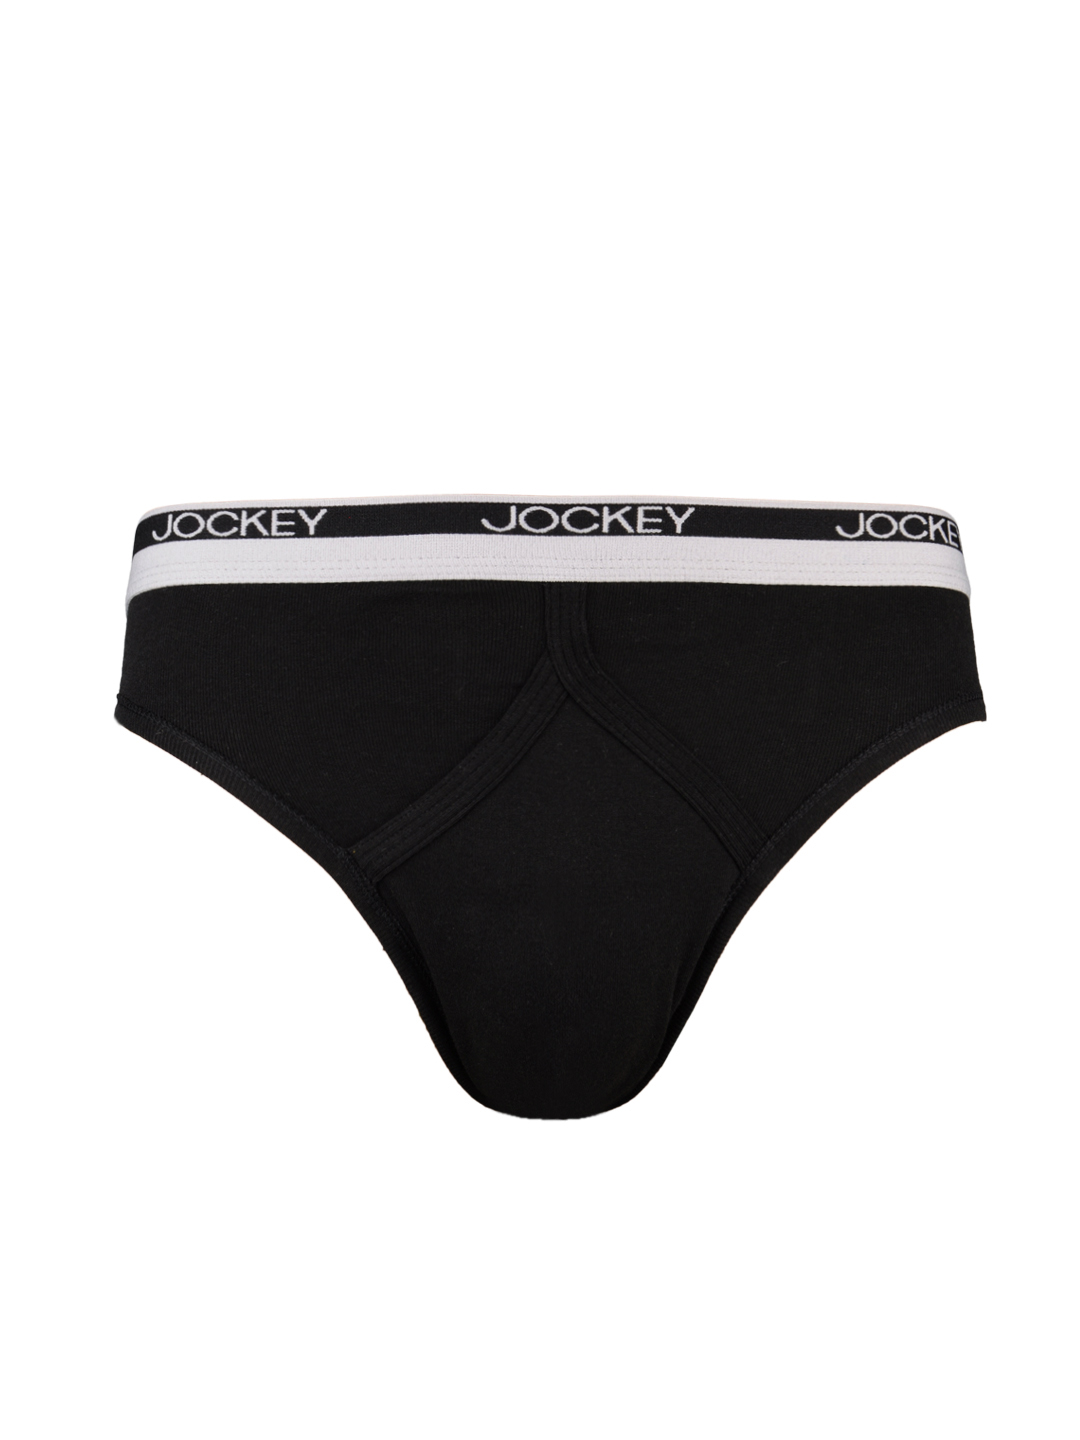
Jockey MC Men Black Y Front Briefs 8003
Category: Apparel / Innerwear / Briefs
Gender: Men
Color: Black
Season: Summer 2016
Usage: Casual